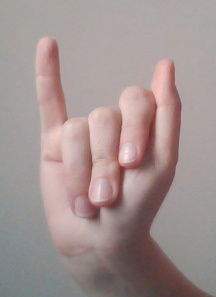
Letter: meem